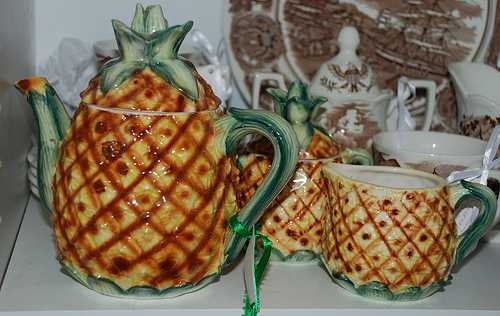
Label: Pineapple